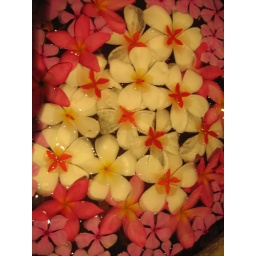
flowers in water